Henry Hammond

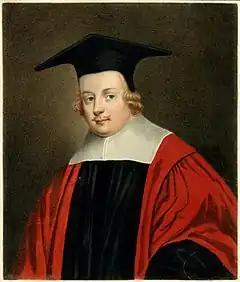
Portrait of Hammond by Sylvester Harding

Henry Hammond (18 August 1605 – 25 April 1660) was an English churchman, church historian and theologian, who supported the Royalist cause during the English Civil War.